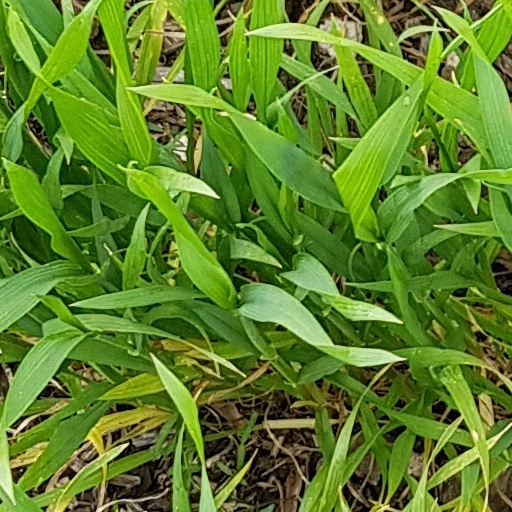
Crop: wheat